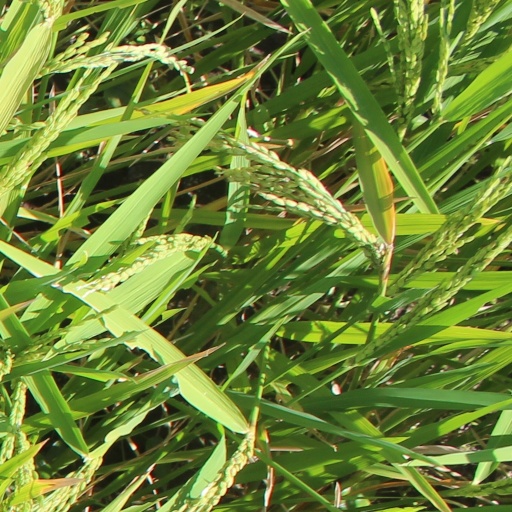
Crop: rice